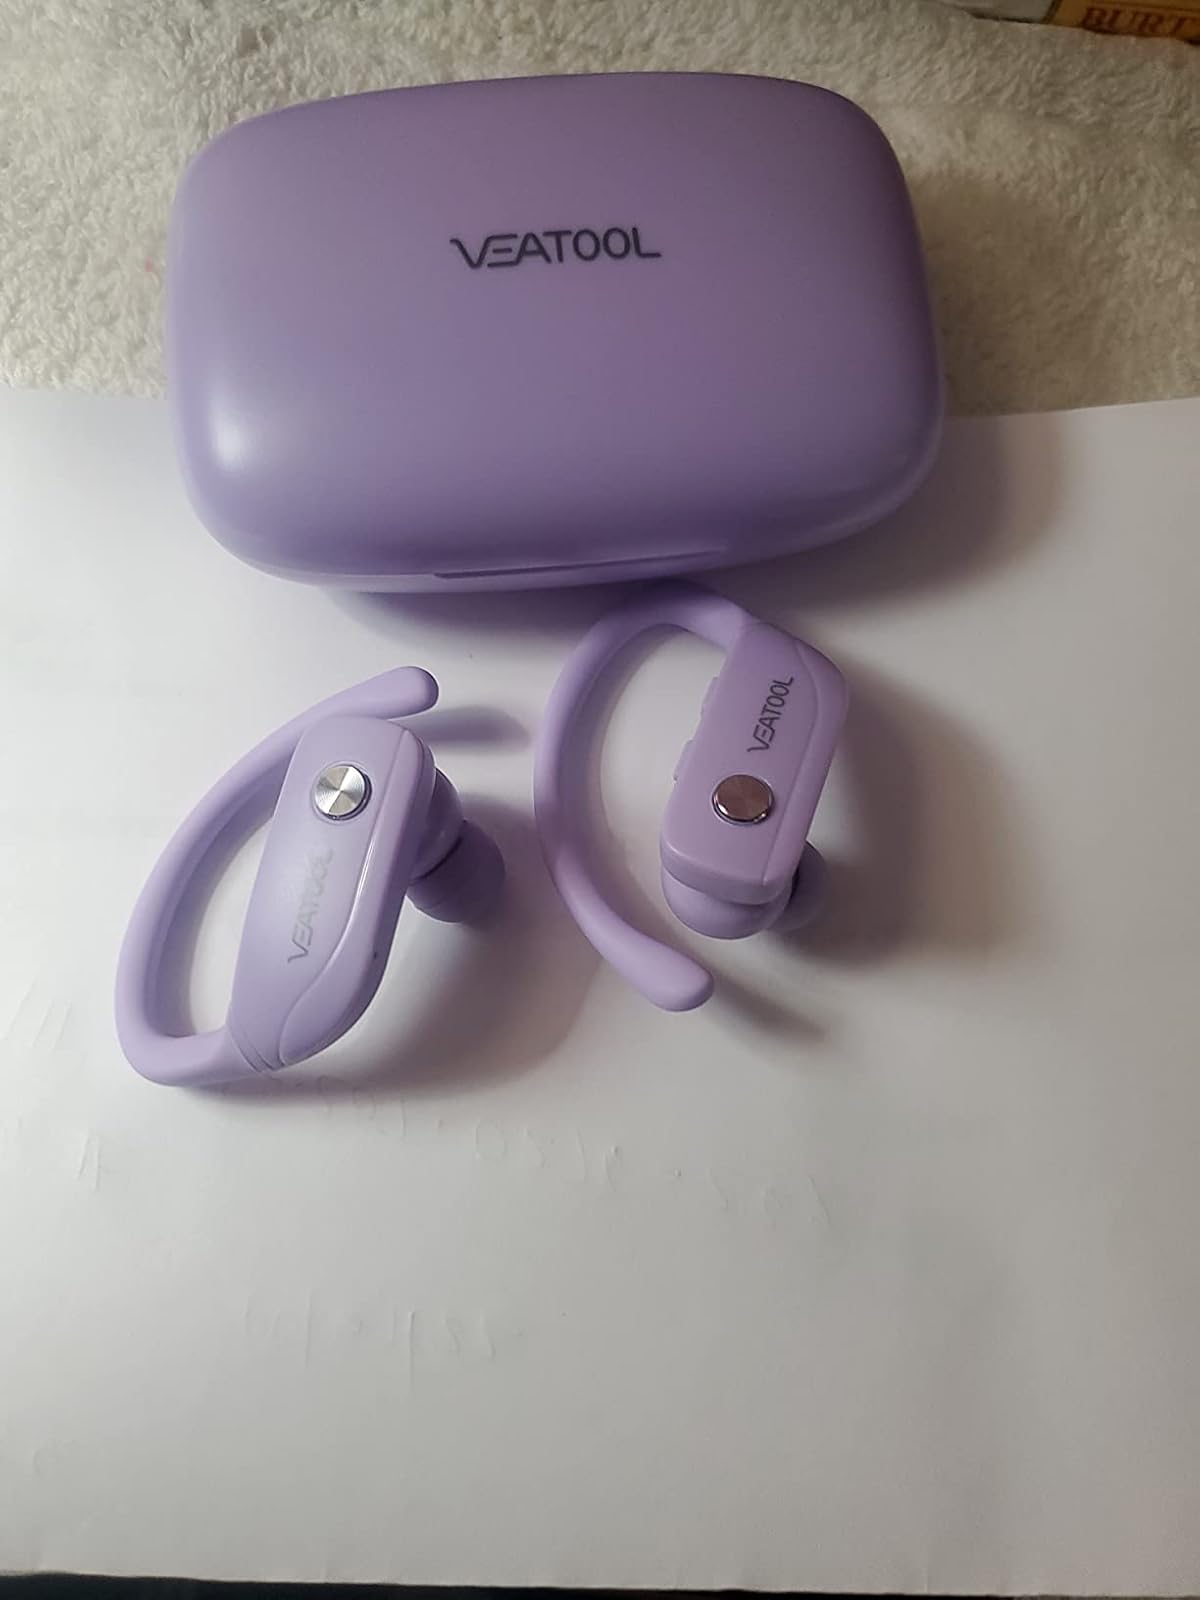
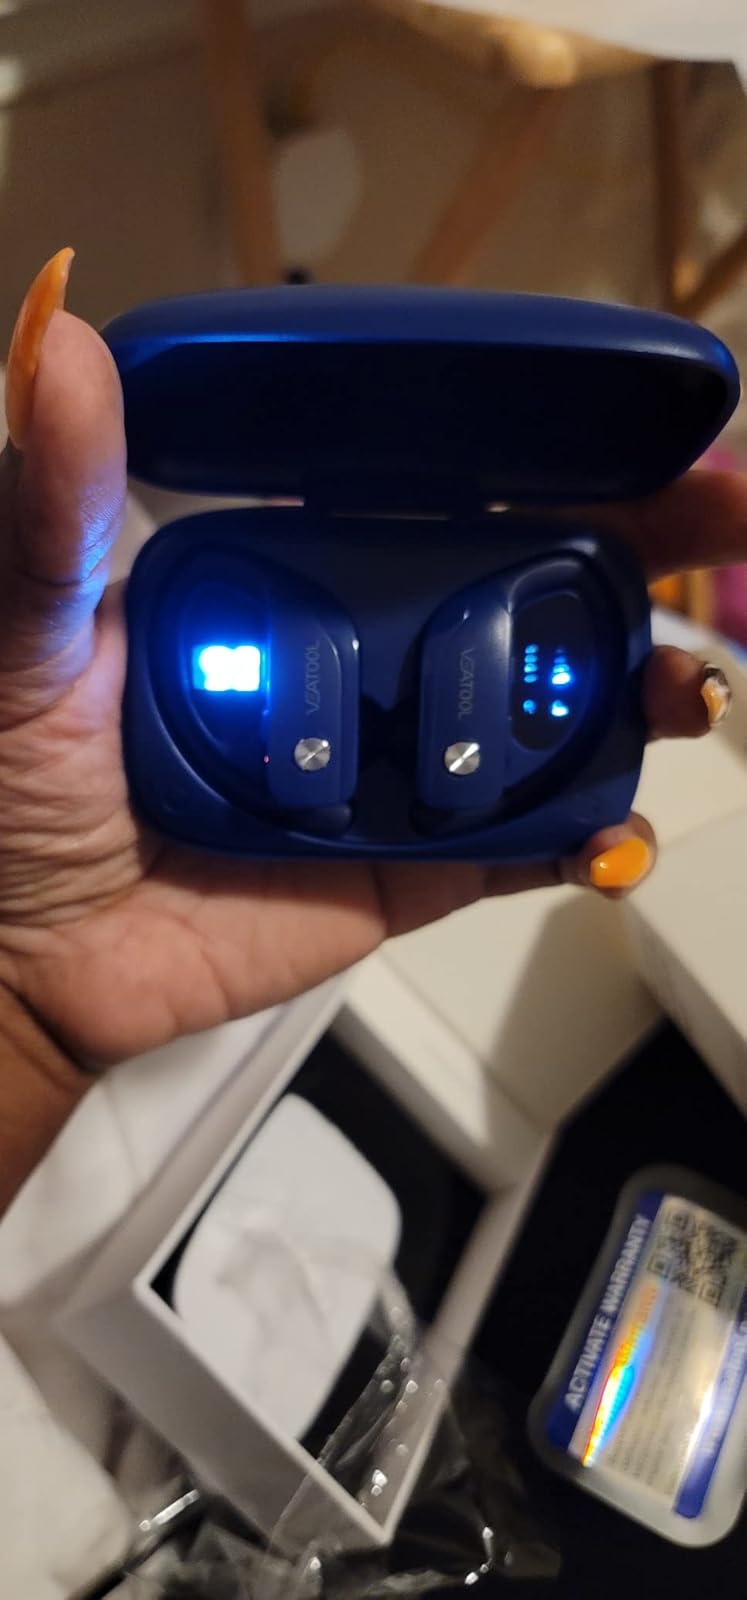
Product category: earbuds
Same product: no